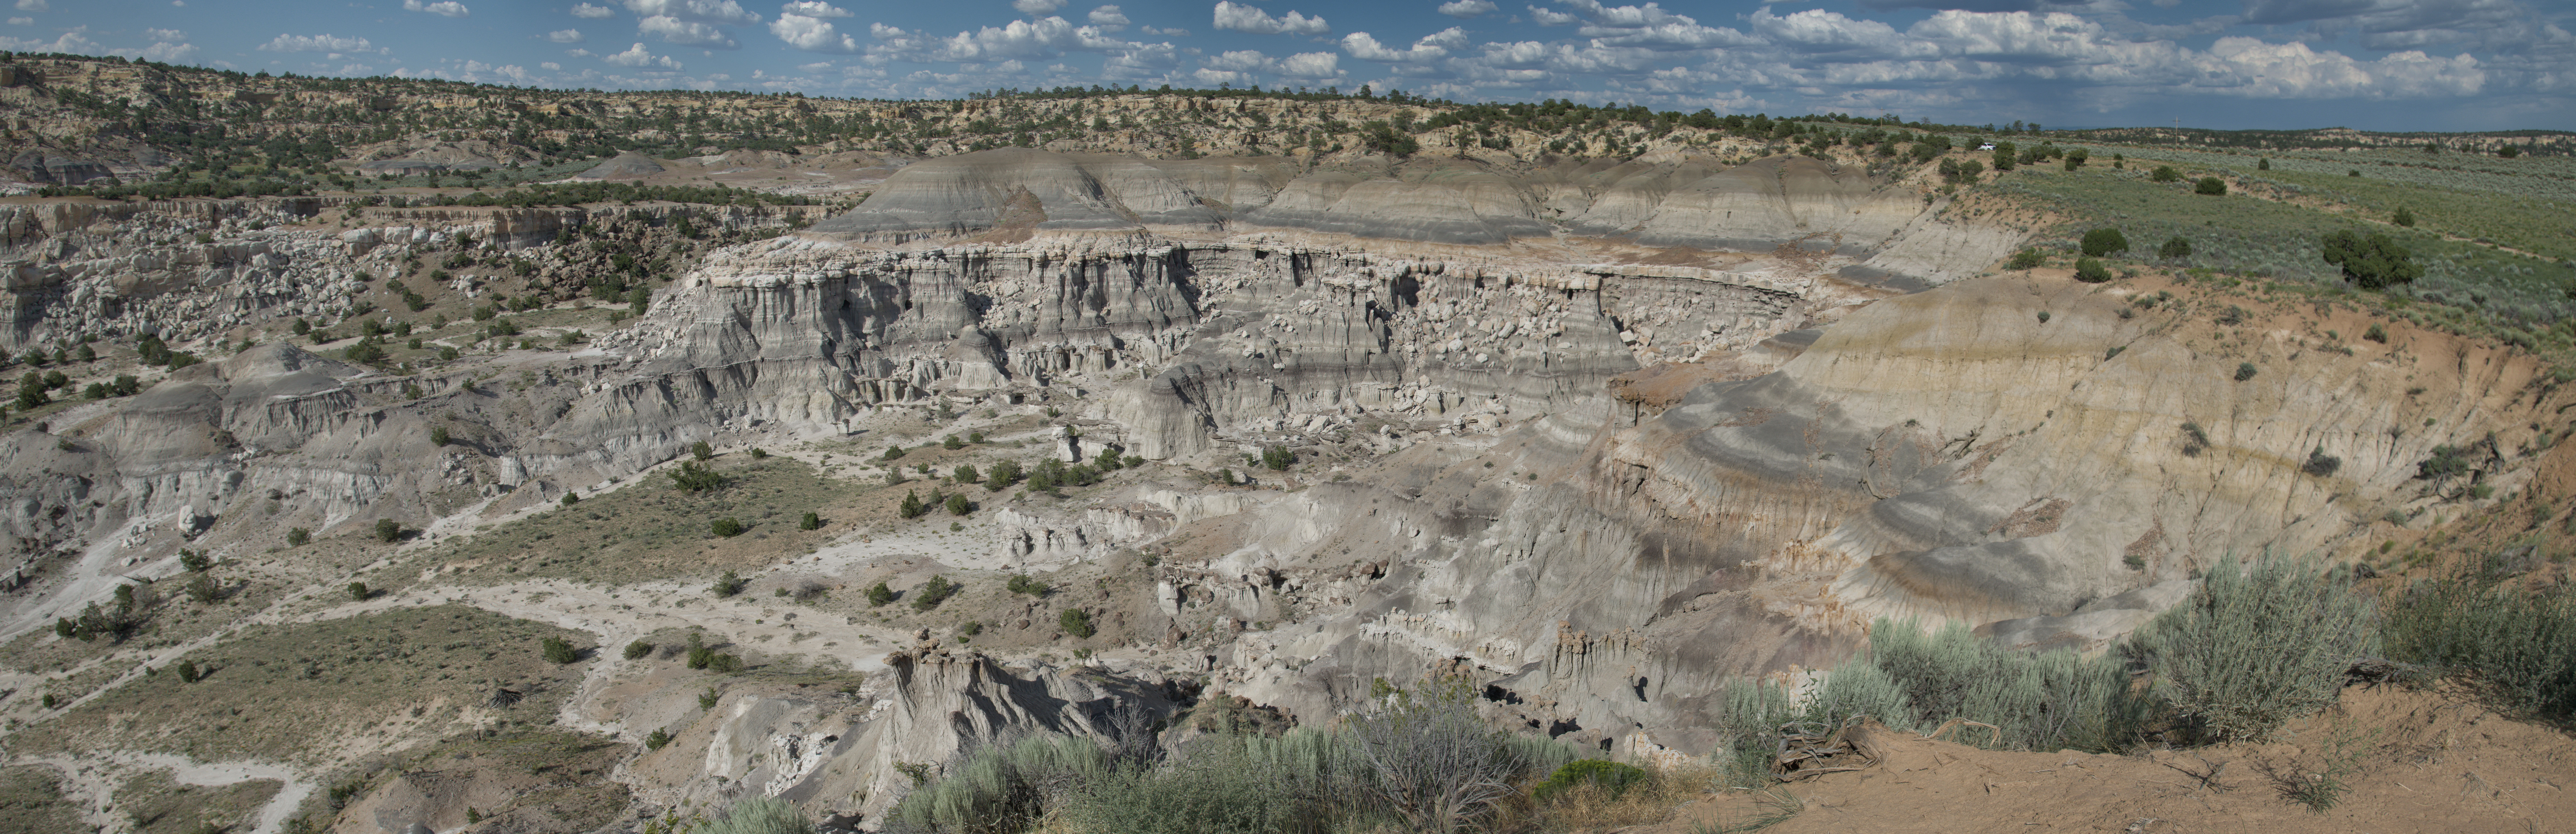
formation, cliff, canyon, terrain, cool image, geology, badlands, plateau, hoodoos, i, nikond800e, quarry, wadi, lybrookbadlands, ptguipro, landform, geographical feature, geological phenomenon